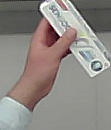
Product: sensodyne_toothpaste